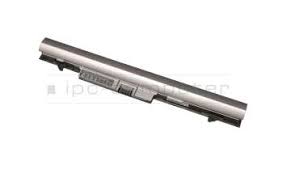
Waste category: battery